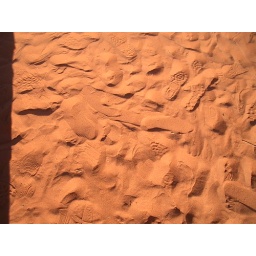
Footprints in the red sand at Ayers Rock / Uluru